Coal-water slurry fuel

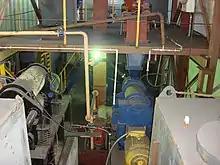
Ball mills for production of coal-water slurry in Russia

The production of coal-water slurry fuel involves the crushing of coal or coal sludge to particles between 10 and 65 micrometers diameter (standard crushers can be used); wet milling and homogenisation (with additives as required). The resulting product (coal slurry) is then prepared for intermediate storage or transport.